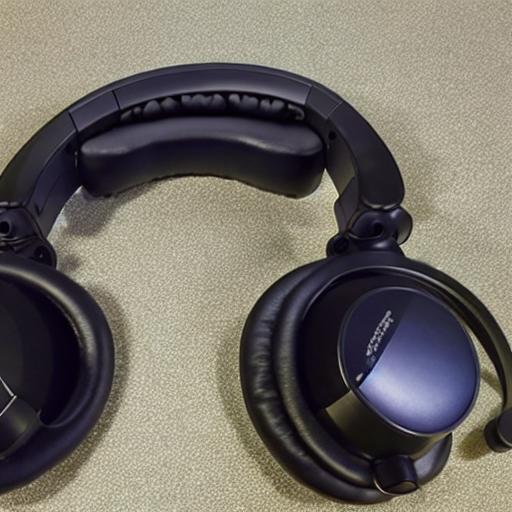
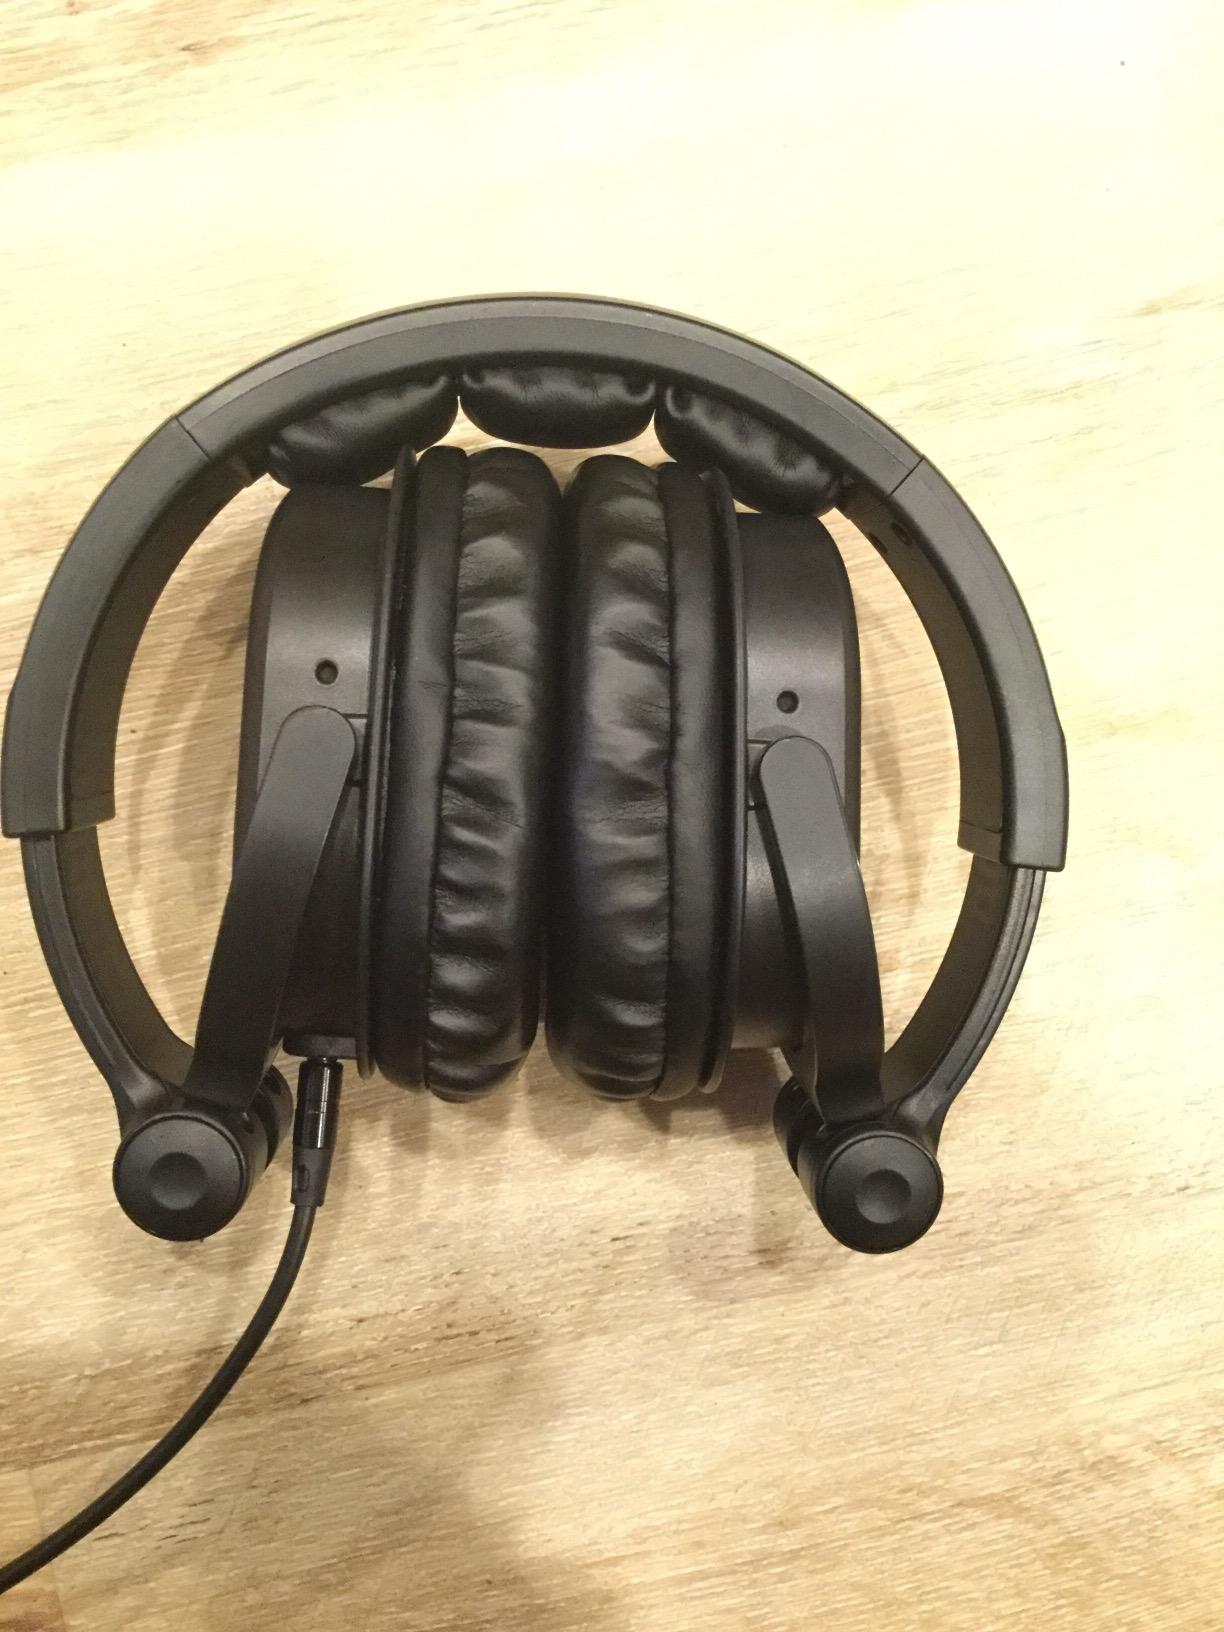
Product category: headphones
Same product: no